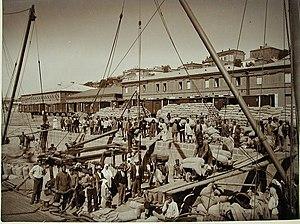
Rostov-sur-le-Don est une ville de l'Ouest de la Russie, sur les rives du fleuve Don, à une quarantaine de kilomètres de son embouchure sur la mer d'Azov et à 959 kilomètres au sud de Moscou. Avec une population qui s'élevait à 1 119 875 habitants en 2016, il s'agit de la dixième ville de Russie. Rostov-sur-le-Don est un grand centre économique, industriel et scientifique et est la capitale officieuse du sud de la Russie. Sur le plan administratif, c'est la capitale de l'oblast de Rostov et du District fédéral du Sud.